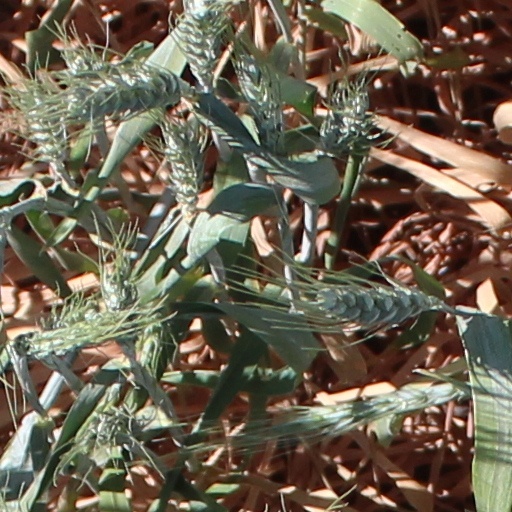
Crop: wheat